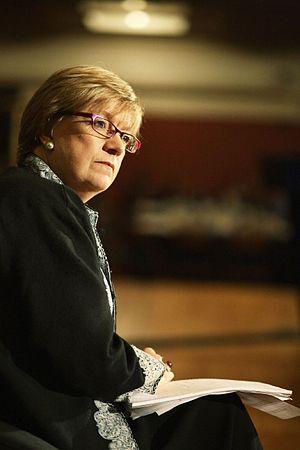
Polly Toynbee, née Mary Louisa Toynbee le 27 décembre 1946 sur l'Île de Wight, Angleterre est une journaliste et une écrivain britannique. Elle est aussi une éditorialiste pour The Guardian depuis 1998. Elle est de tendance sociale démocrate et se positionne généralement en faveur du Parti travailliste britannique, même si elle lui demande d'être plus à gauche pour certaines parties de son programme. Lors des élections générales britanniques de 2010, elle a demandé aux gens en faveur de ce parti de voter pour lui, et à ceux contre ce parti de voter utilitairement pour les libéraux démocrates. Cette proposition était faite dans le but d'amener au pouvoir une coalition des deux partis. Elle a été nommée présidente de la British Humanist Association en juillet 2007. La même année, elle est nommée Columnist of the Year lors des British Press Awards.